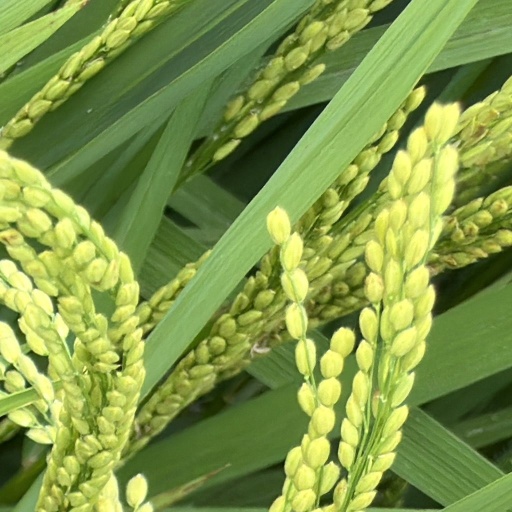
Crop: rice